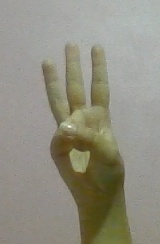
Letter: thaa